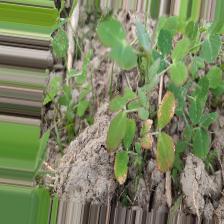
Label: Ascochyta blight